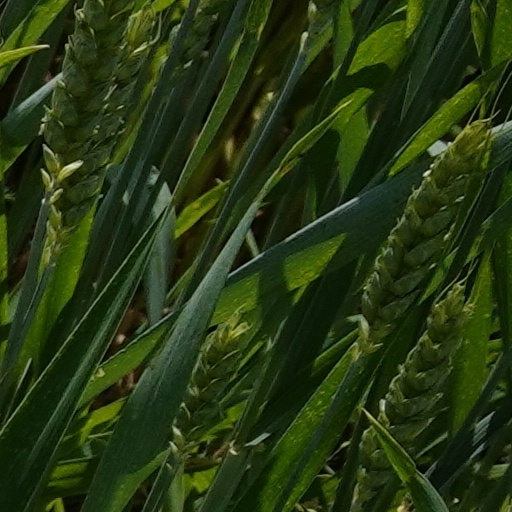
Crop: wheat